Pul Kanjri

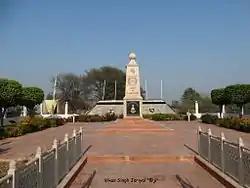
War memorial of Indo- Pak war 1971.

It is situated nearly 35 km north from Amritsar railway station and 5 km north from Wagah, it lies near village Audhar. After crossing Atari from Amritsar side, nearly 500 yards ahead, there is a road on the right, leading to village Attalgarh through Mode(ਮੋਦੇ). After Mode(ਮੋਦੇ) the road ends at Pul Kanjari.